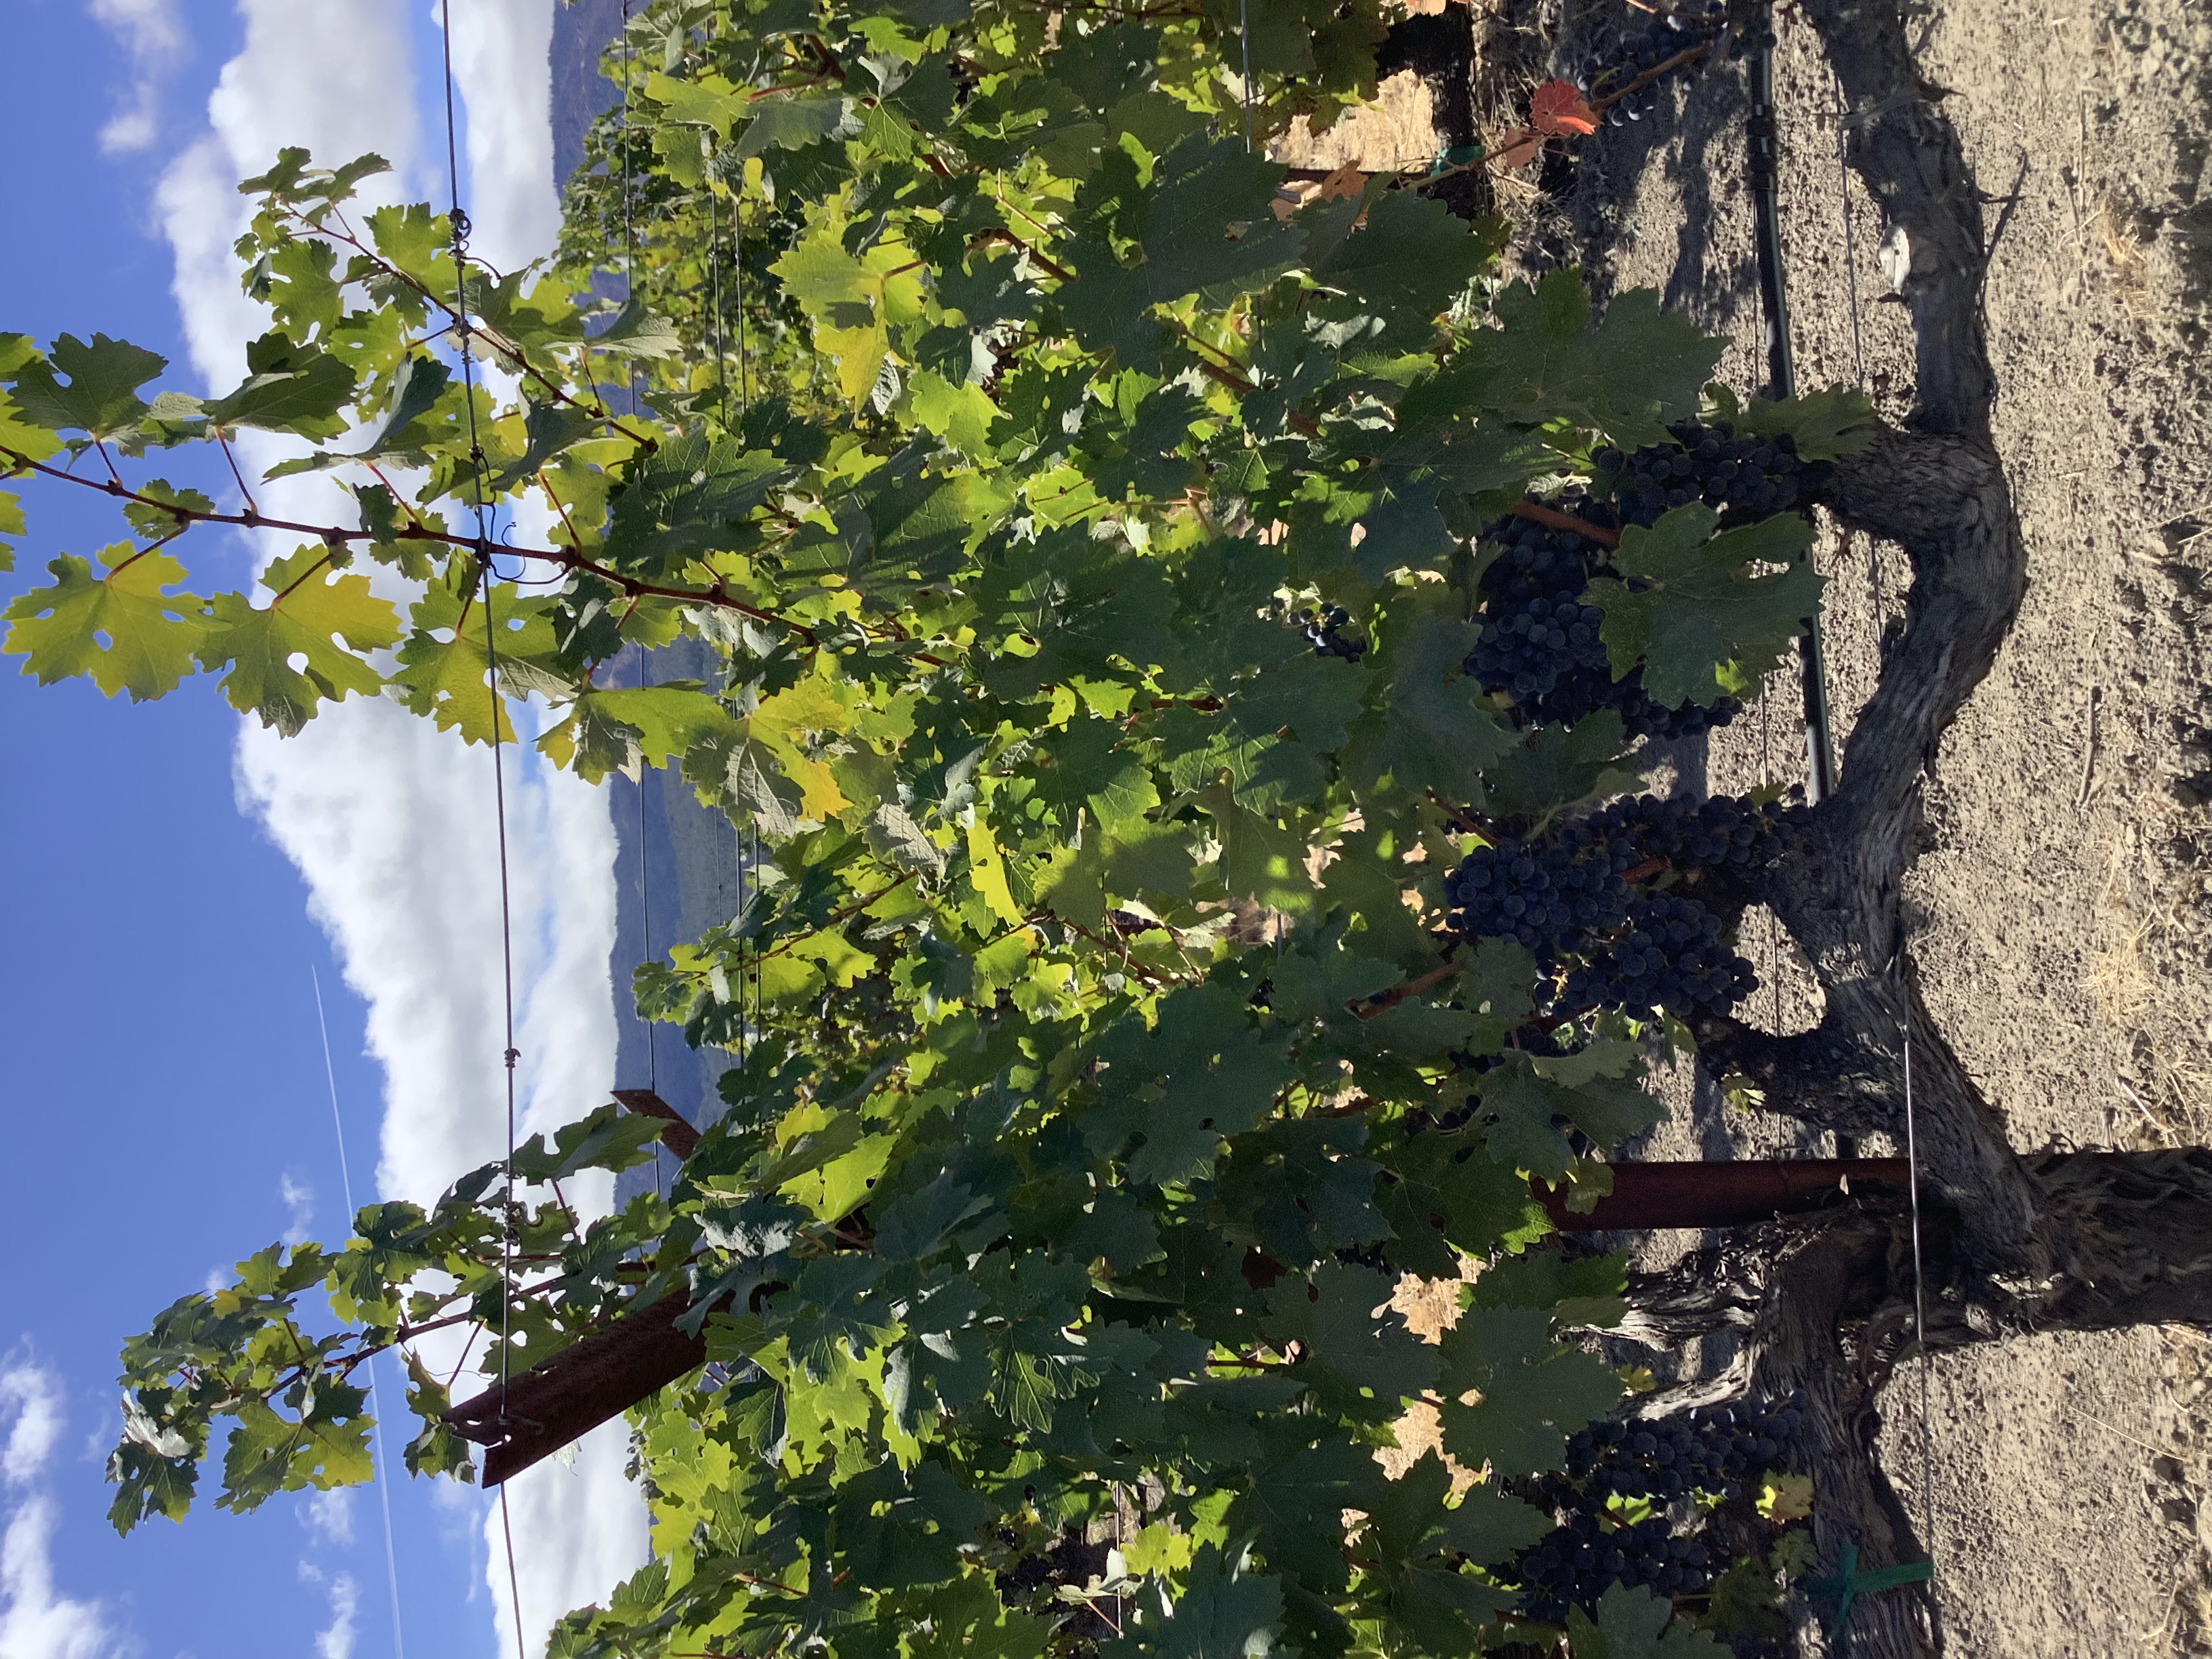
Label: No Virus